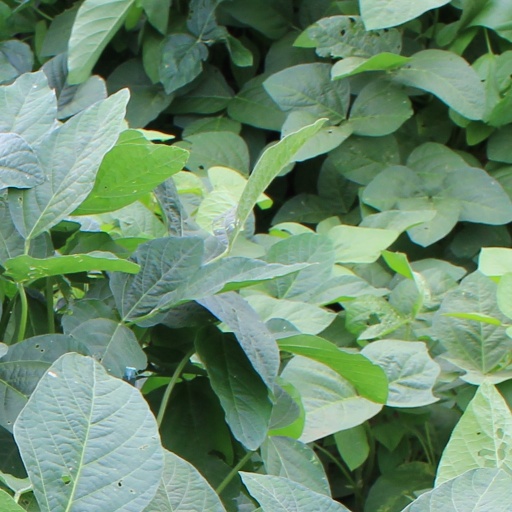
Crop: soybean